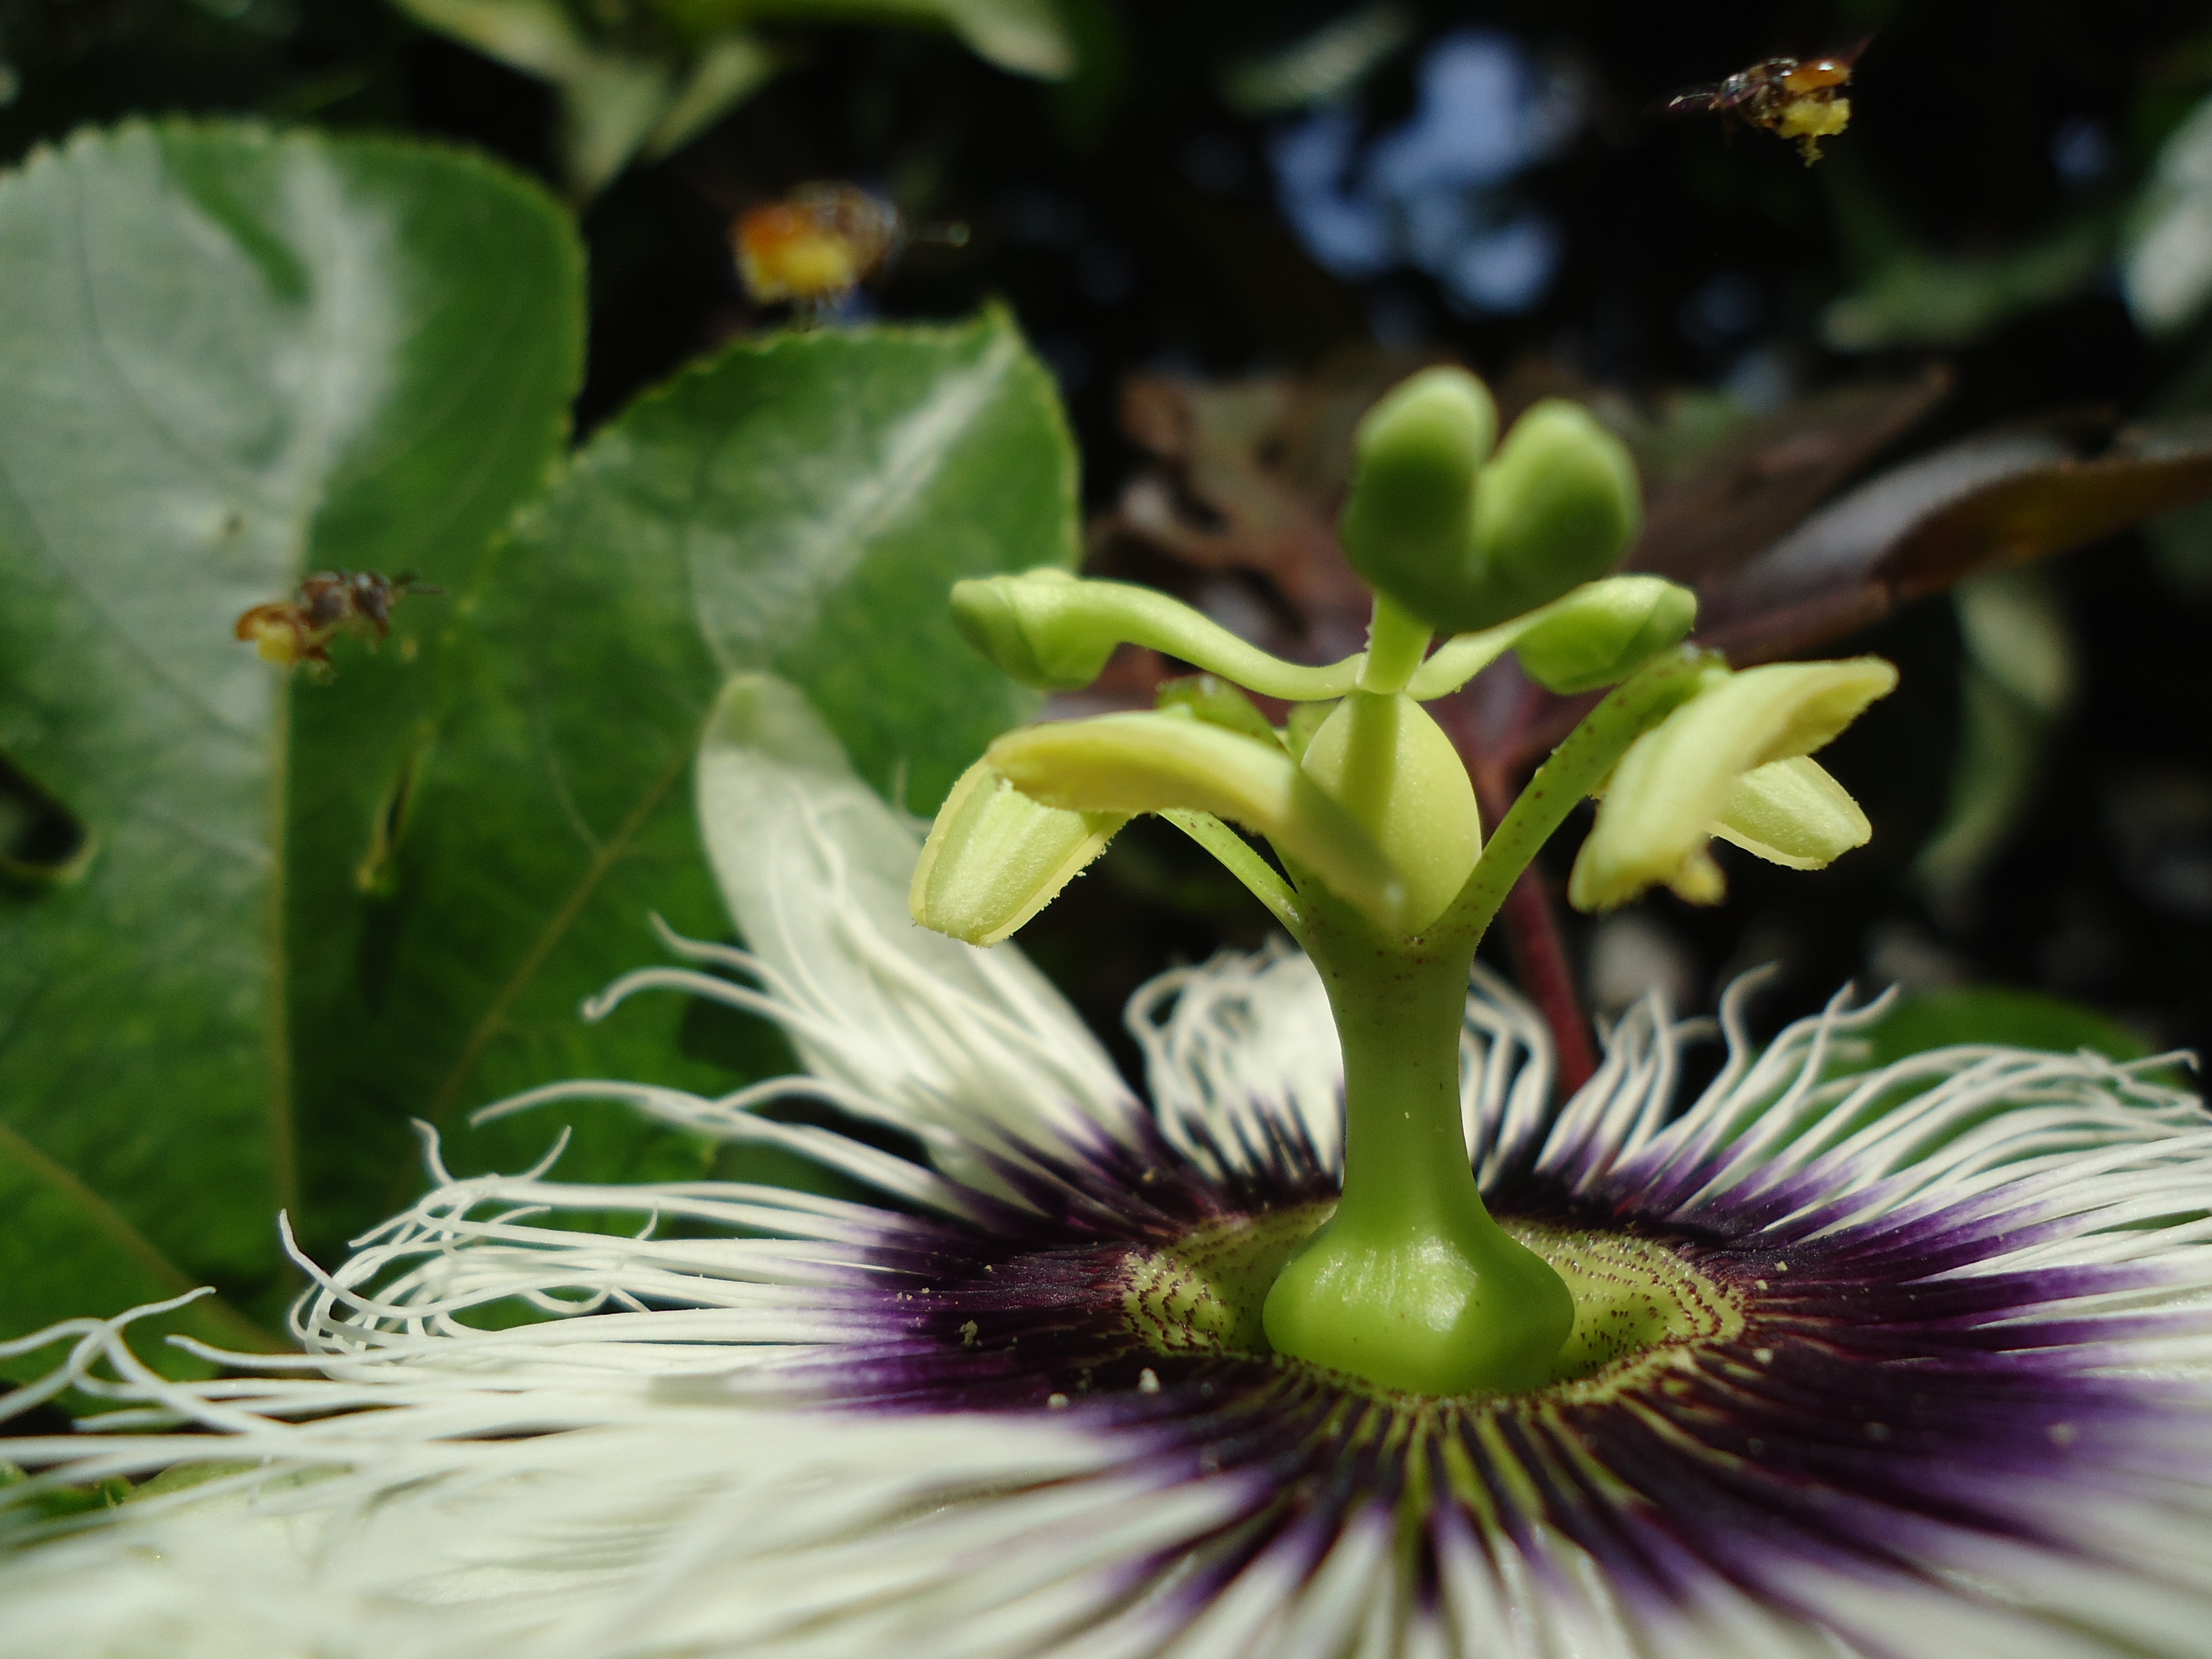
nature, blossom, plant, flower, petal, honey, wildlife, pollen, pollination, green, produce, insect, macro, botany, pollinate, flora, wildflower, flowers, close up, animals, bee, spring flowers, passion flower, nectar, macro photography, flowering plant, land plant, passion flower family, natual